CARES Act

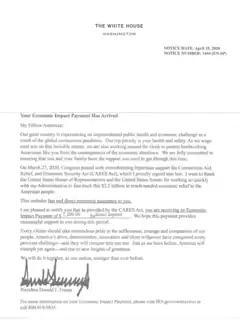
Your Economic Impact Payment Has Arrived letter from President Donald Trump. Trump was criticized for adding his name to the relief checks, which may have delayed them a few days, though the practice of including politicians' names on public works is commonplace.

Other pieces of legislation established an Emergency Rental Assistance (ERA) program. The Consolidated Appropriations Act, 2021 (Division N of P.L. 116-260) set aside $25 billion, while Section 3201 of the American Rescue Plan Act (P.L. 117-2) set aside an additional $21.5 billion. These were to be funded by the Coronavirus Relief Fund (CRF) established by the CARES Act.